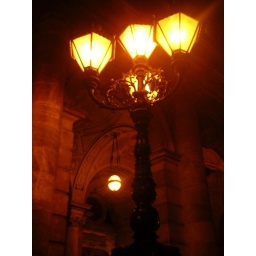
street lamp in fron of the opera house in Budapest